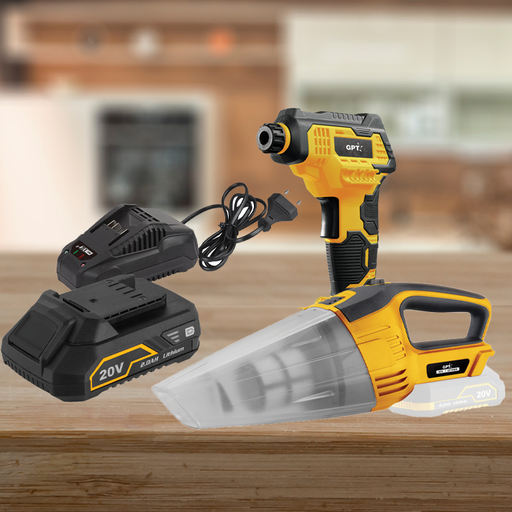
קטגוריה: כלי עבודה
תיאור: ערכה לרכב מבית GPT
דגם: TOT012+TOT060+TOT023